Zach Potter

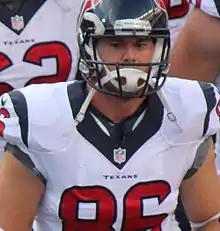
Potter in the 2014 NFL preseason.

Zach Potter (born May 4, 1986) is a former American football tight end. He was signed by the New York Jets as an undrafted free agent in 2009. He played college football at Nebraska.